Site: brandenburg
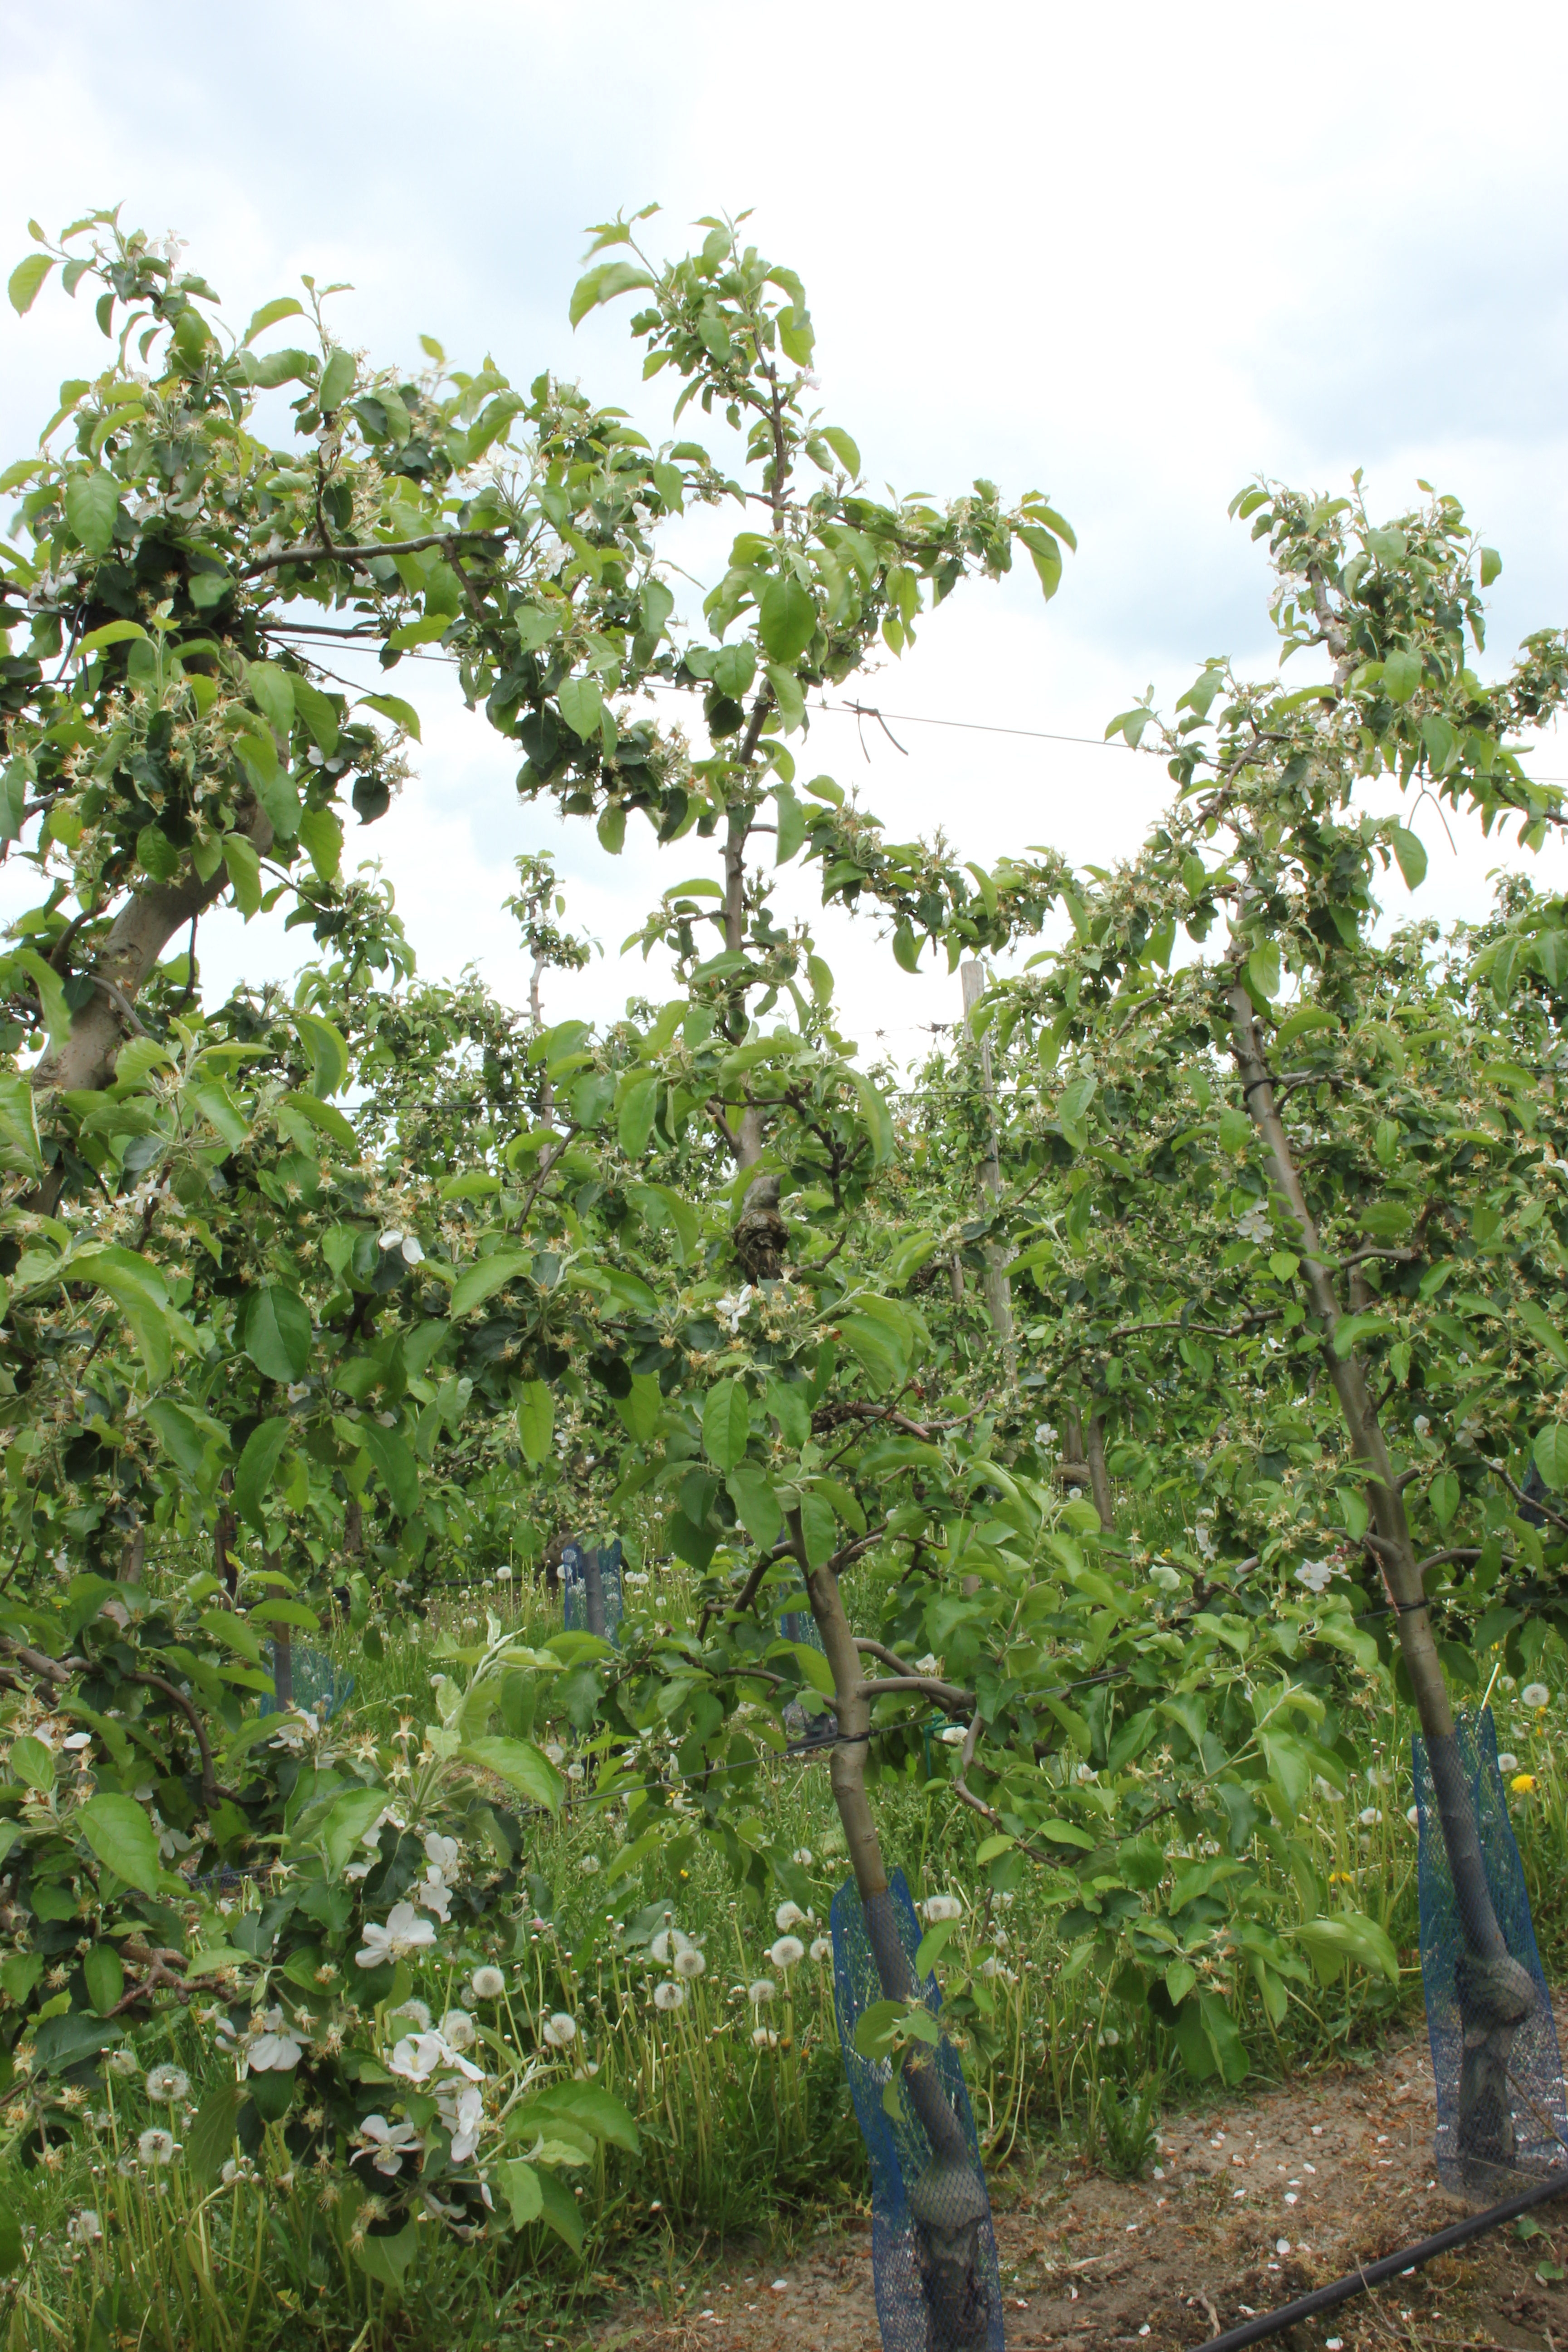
Growth stage (BBCH 67): Flowering